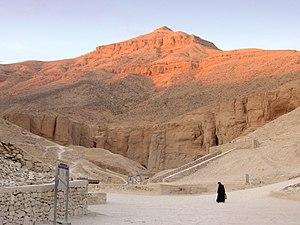
La Cime, en arabe Al-Qurn, domine la vallée des rois.
La vallée des Rois est une région d'Égypte située sur la rive occidentale du Nil à hauteur de Thèbes. La vallée est formée d'une faille dans la chaîne Libyque qui débouche sur la vallée du Nil. Son nom arabe signifie « vallée des deux portes des rois », en référence aux portes qui fermaient jadis les tombeaux.